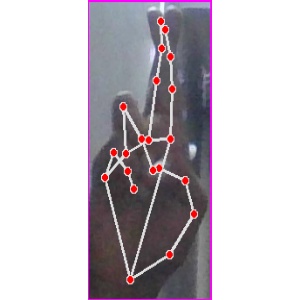
अक्षर: र